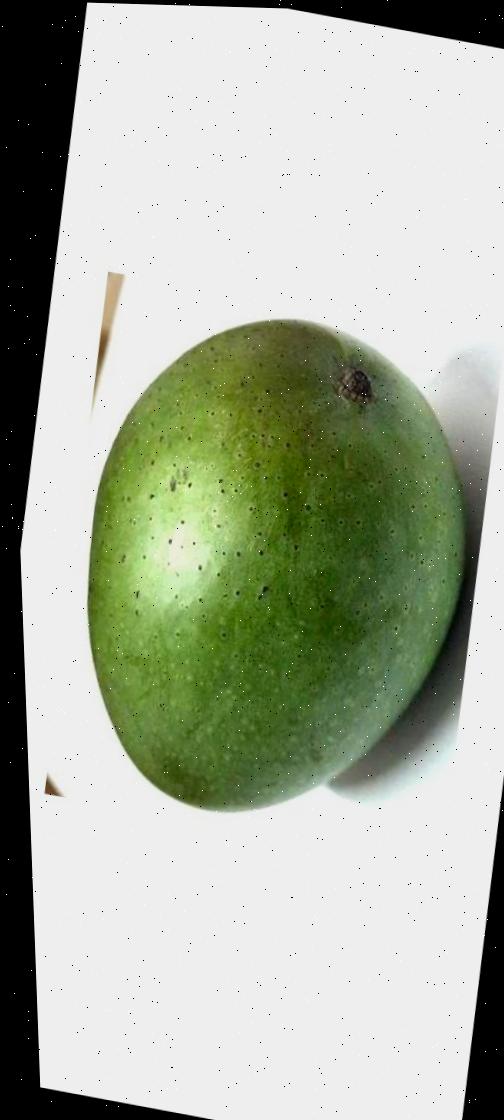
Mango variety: Ashshina Zhinuk